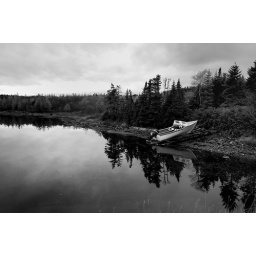
lone boat hauled up on the beach near Main Brook, Newfoundland